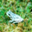
Label: frog